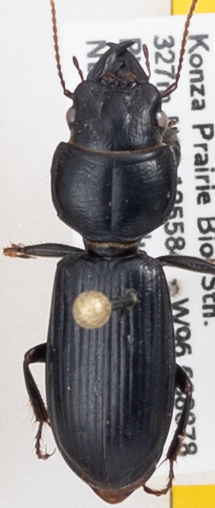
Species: Scarites subterraneus
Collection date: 2018-06-07
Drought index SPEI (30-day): -1.69
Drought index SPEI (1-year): -1.382
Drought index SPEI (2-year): -0.764